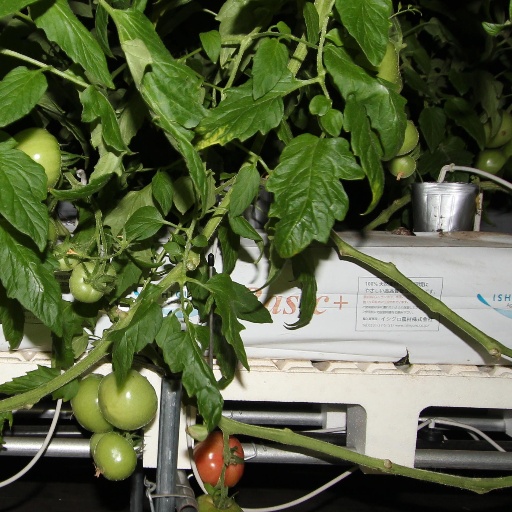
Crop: tomato